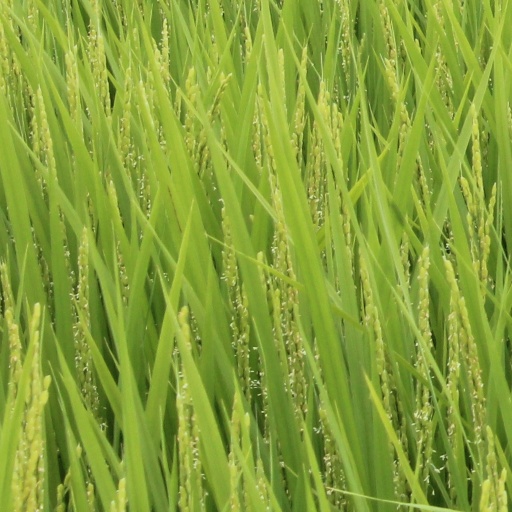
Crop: rice